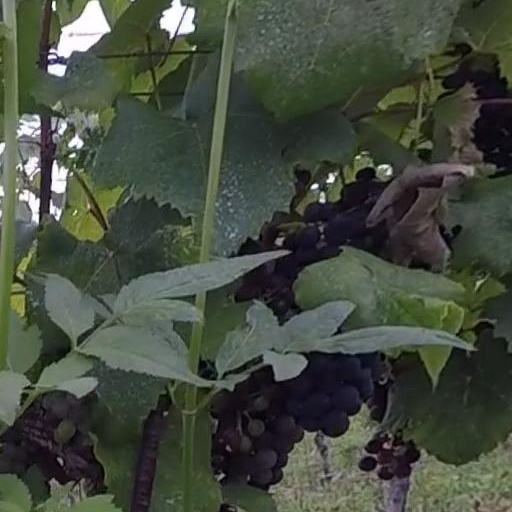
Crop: grape